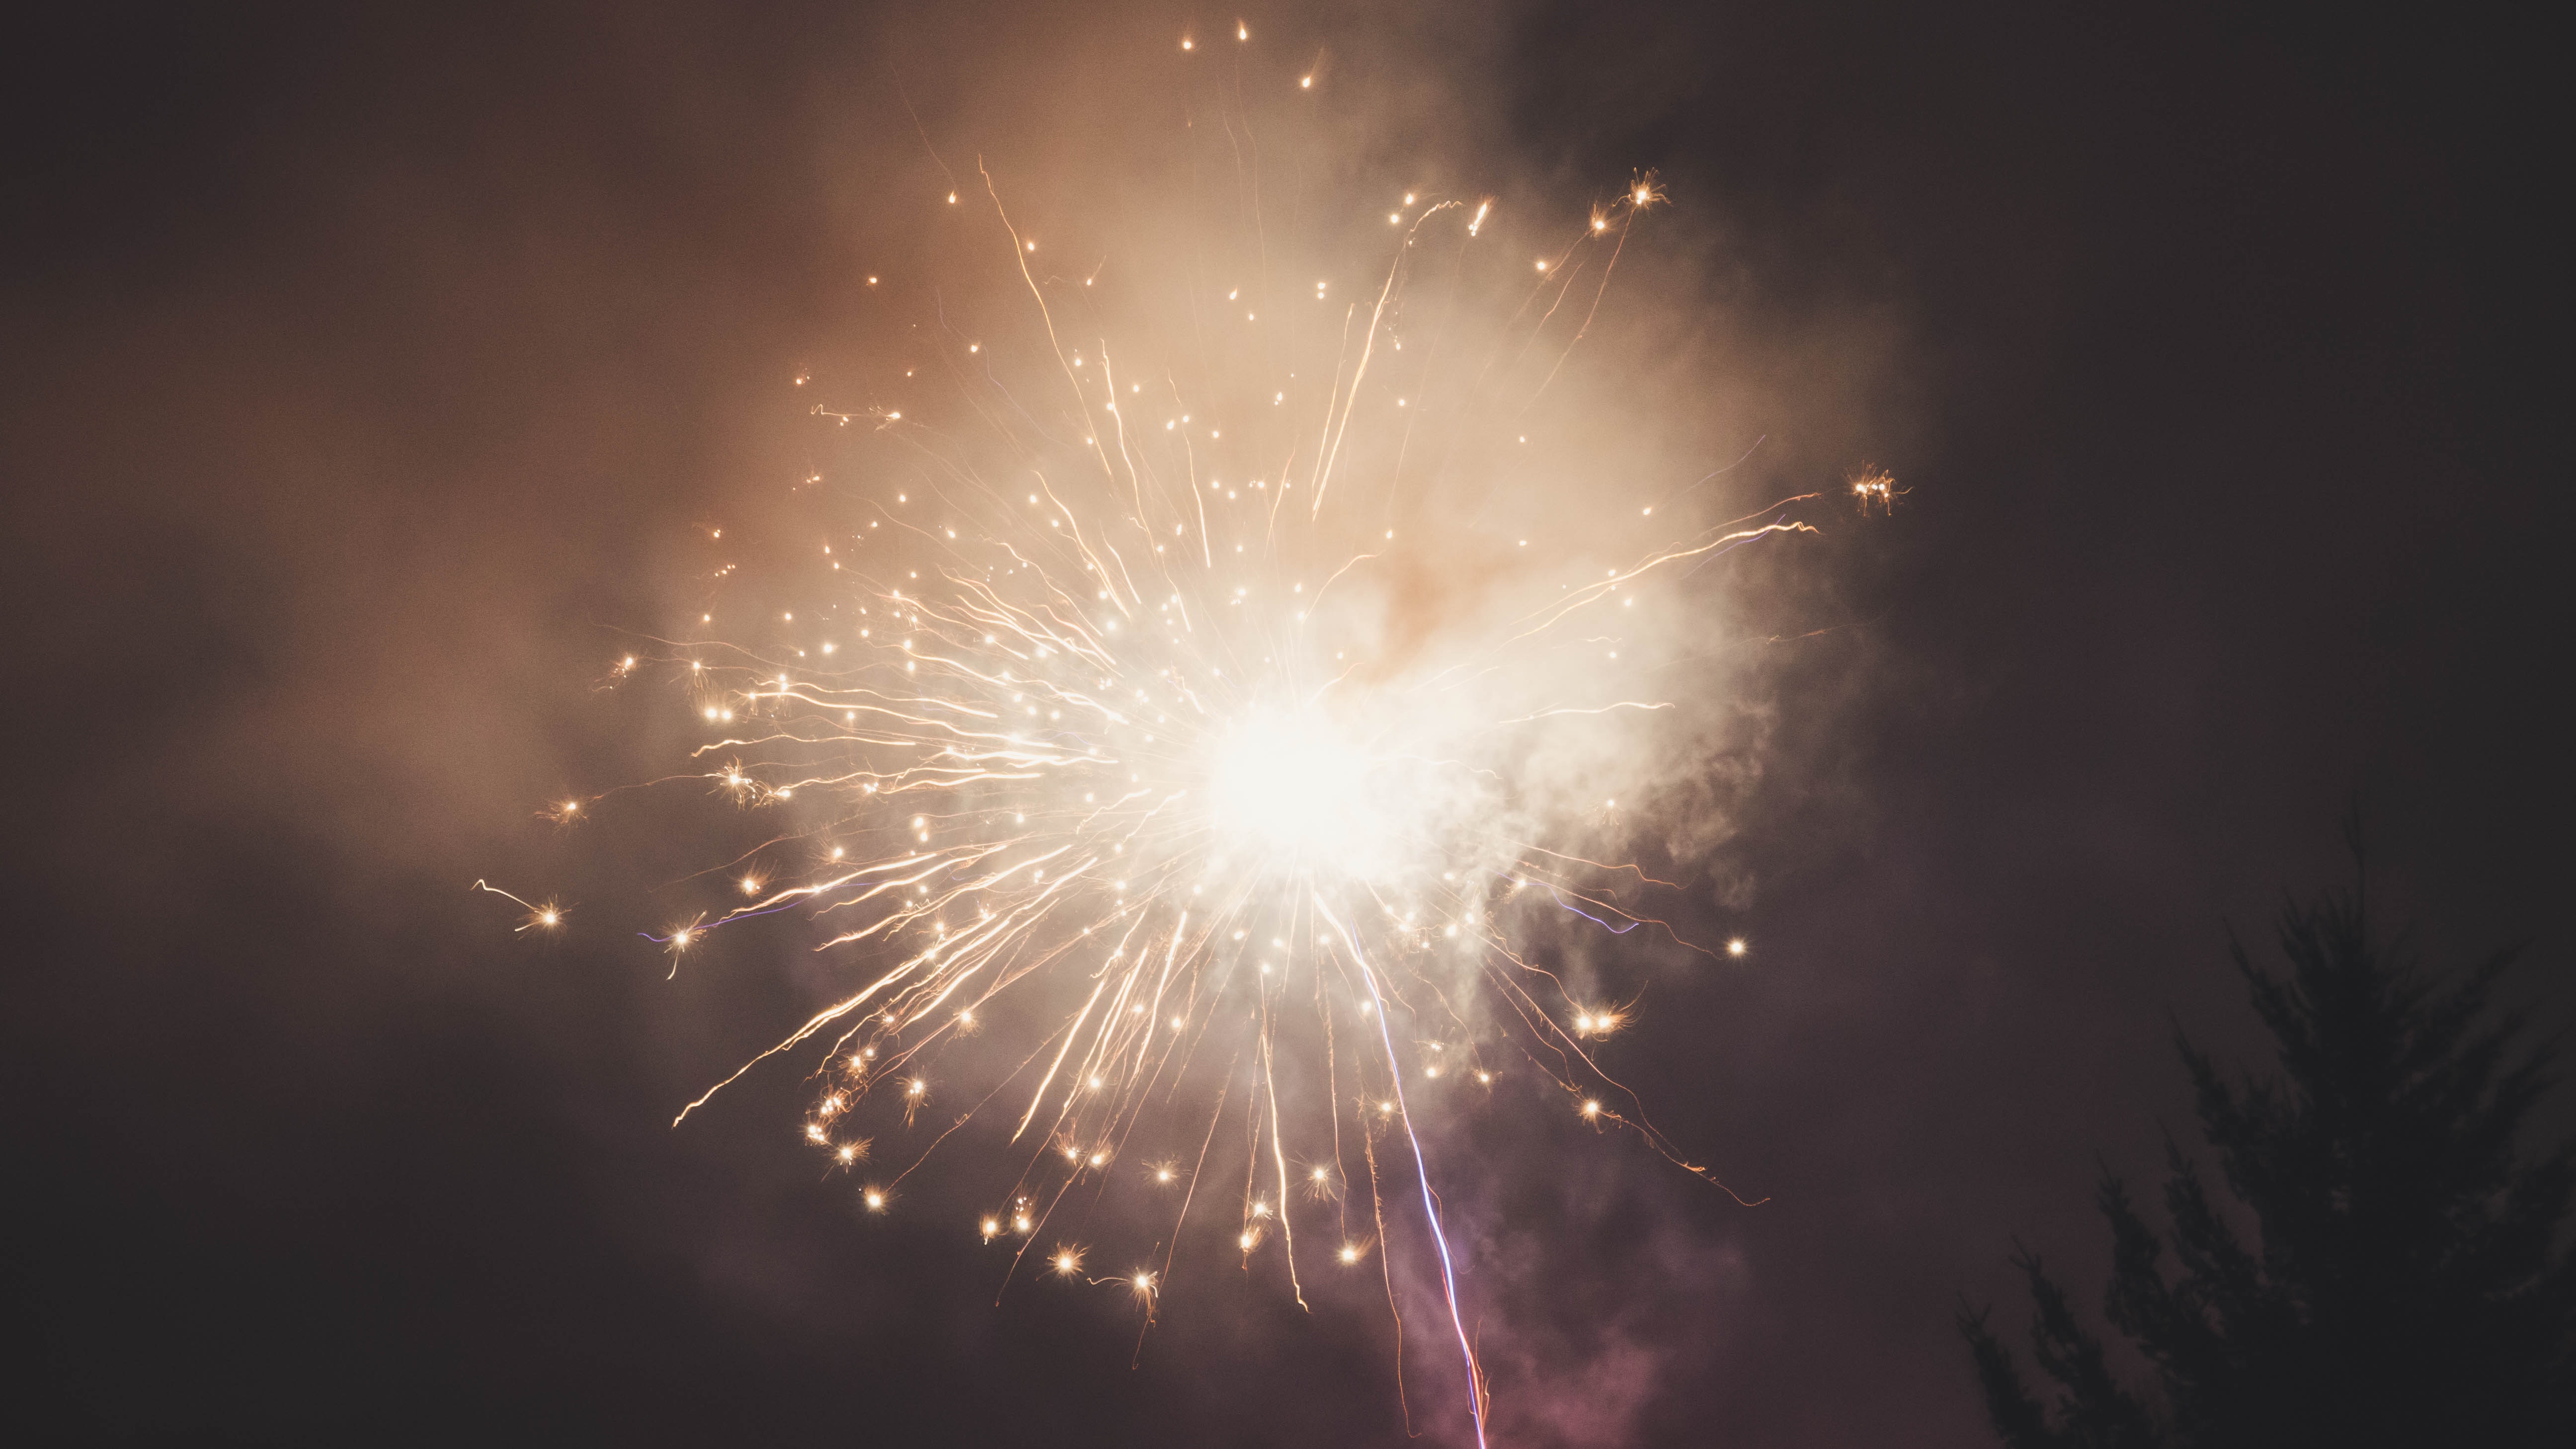
fireworks, new years day, sky, diwali, midnight, holiday, night, atmospheric phenomenon, event, festival, new year's eve, darkness, new year, atmosphere, fete, space, recreation, cloud, world, ceremony